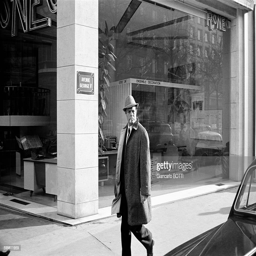
actor strolling in the streets